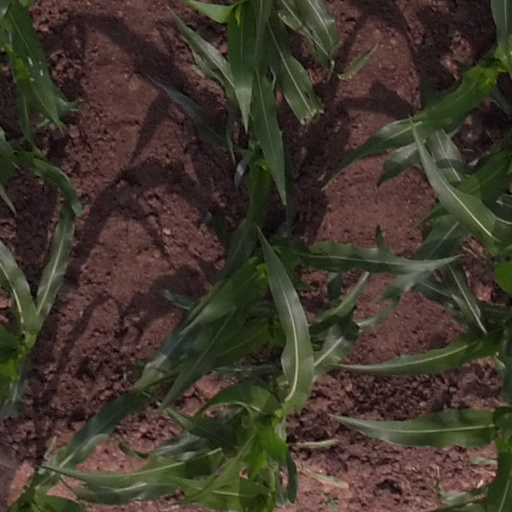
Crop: maize; corn